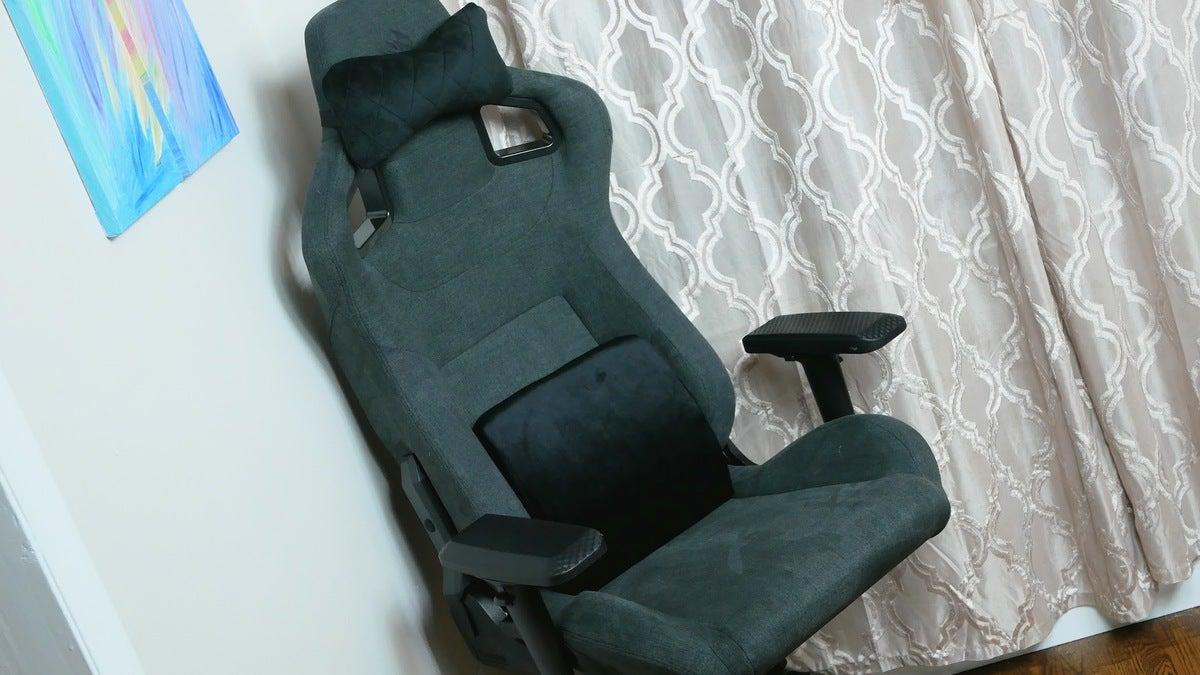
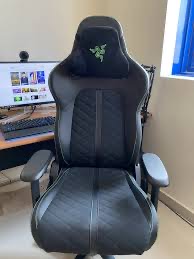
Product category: items_chair
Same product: no